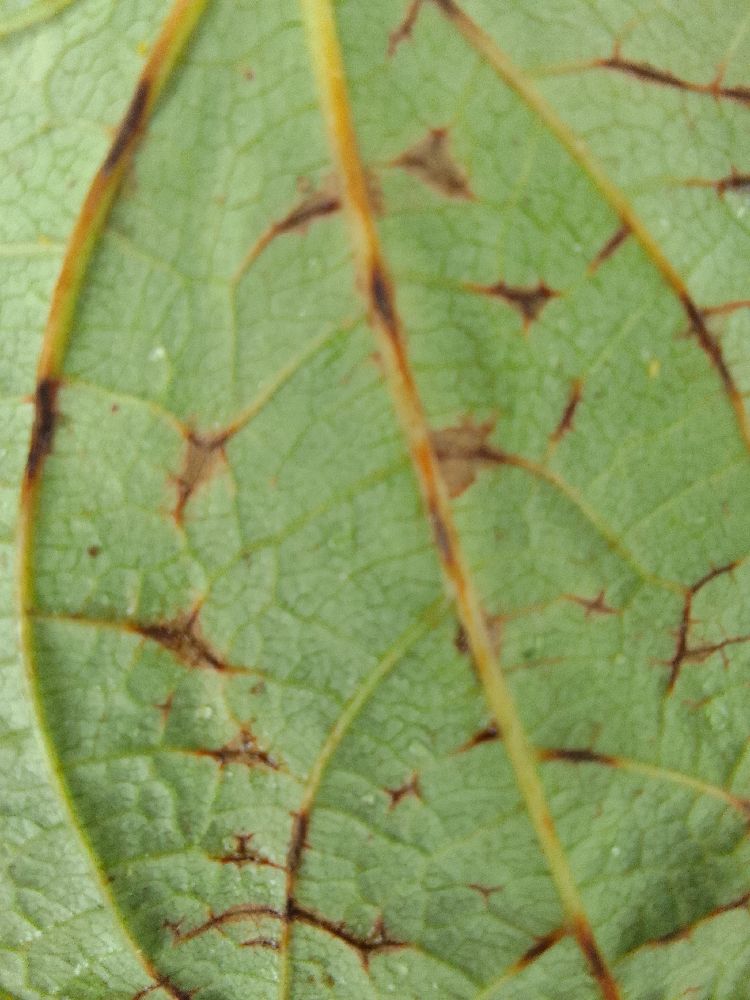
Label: anthracnose